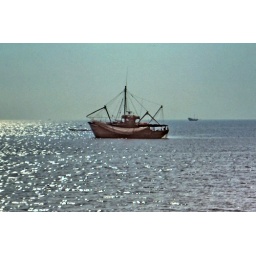
Fishing boat in the river at Macau 1983. It appears to have many arms to list shallow nets.